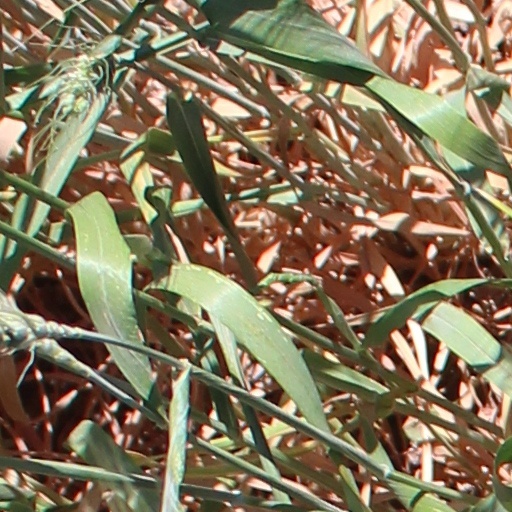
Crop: wheat